Point Lance

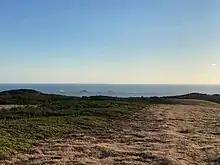

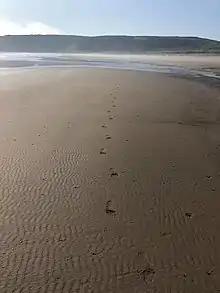
Beach

In the 2021 Census of Population conducted by Statistics Canada, Point Lance had a population of living in of its total private dwellings, a change of from its 2016 population of . With a land area of , it had a population density of in 2021.